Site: brandenburg
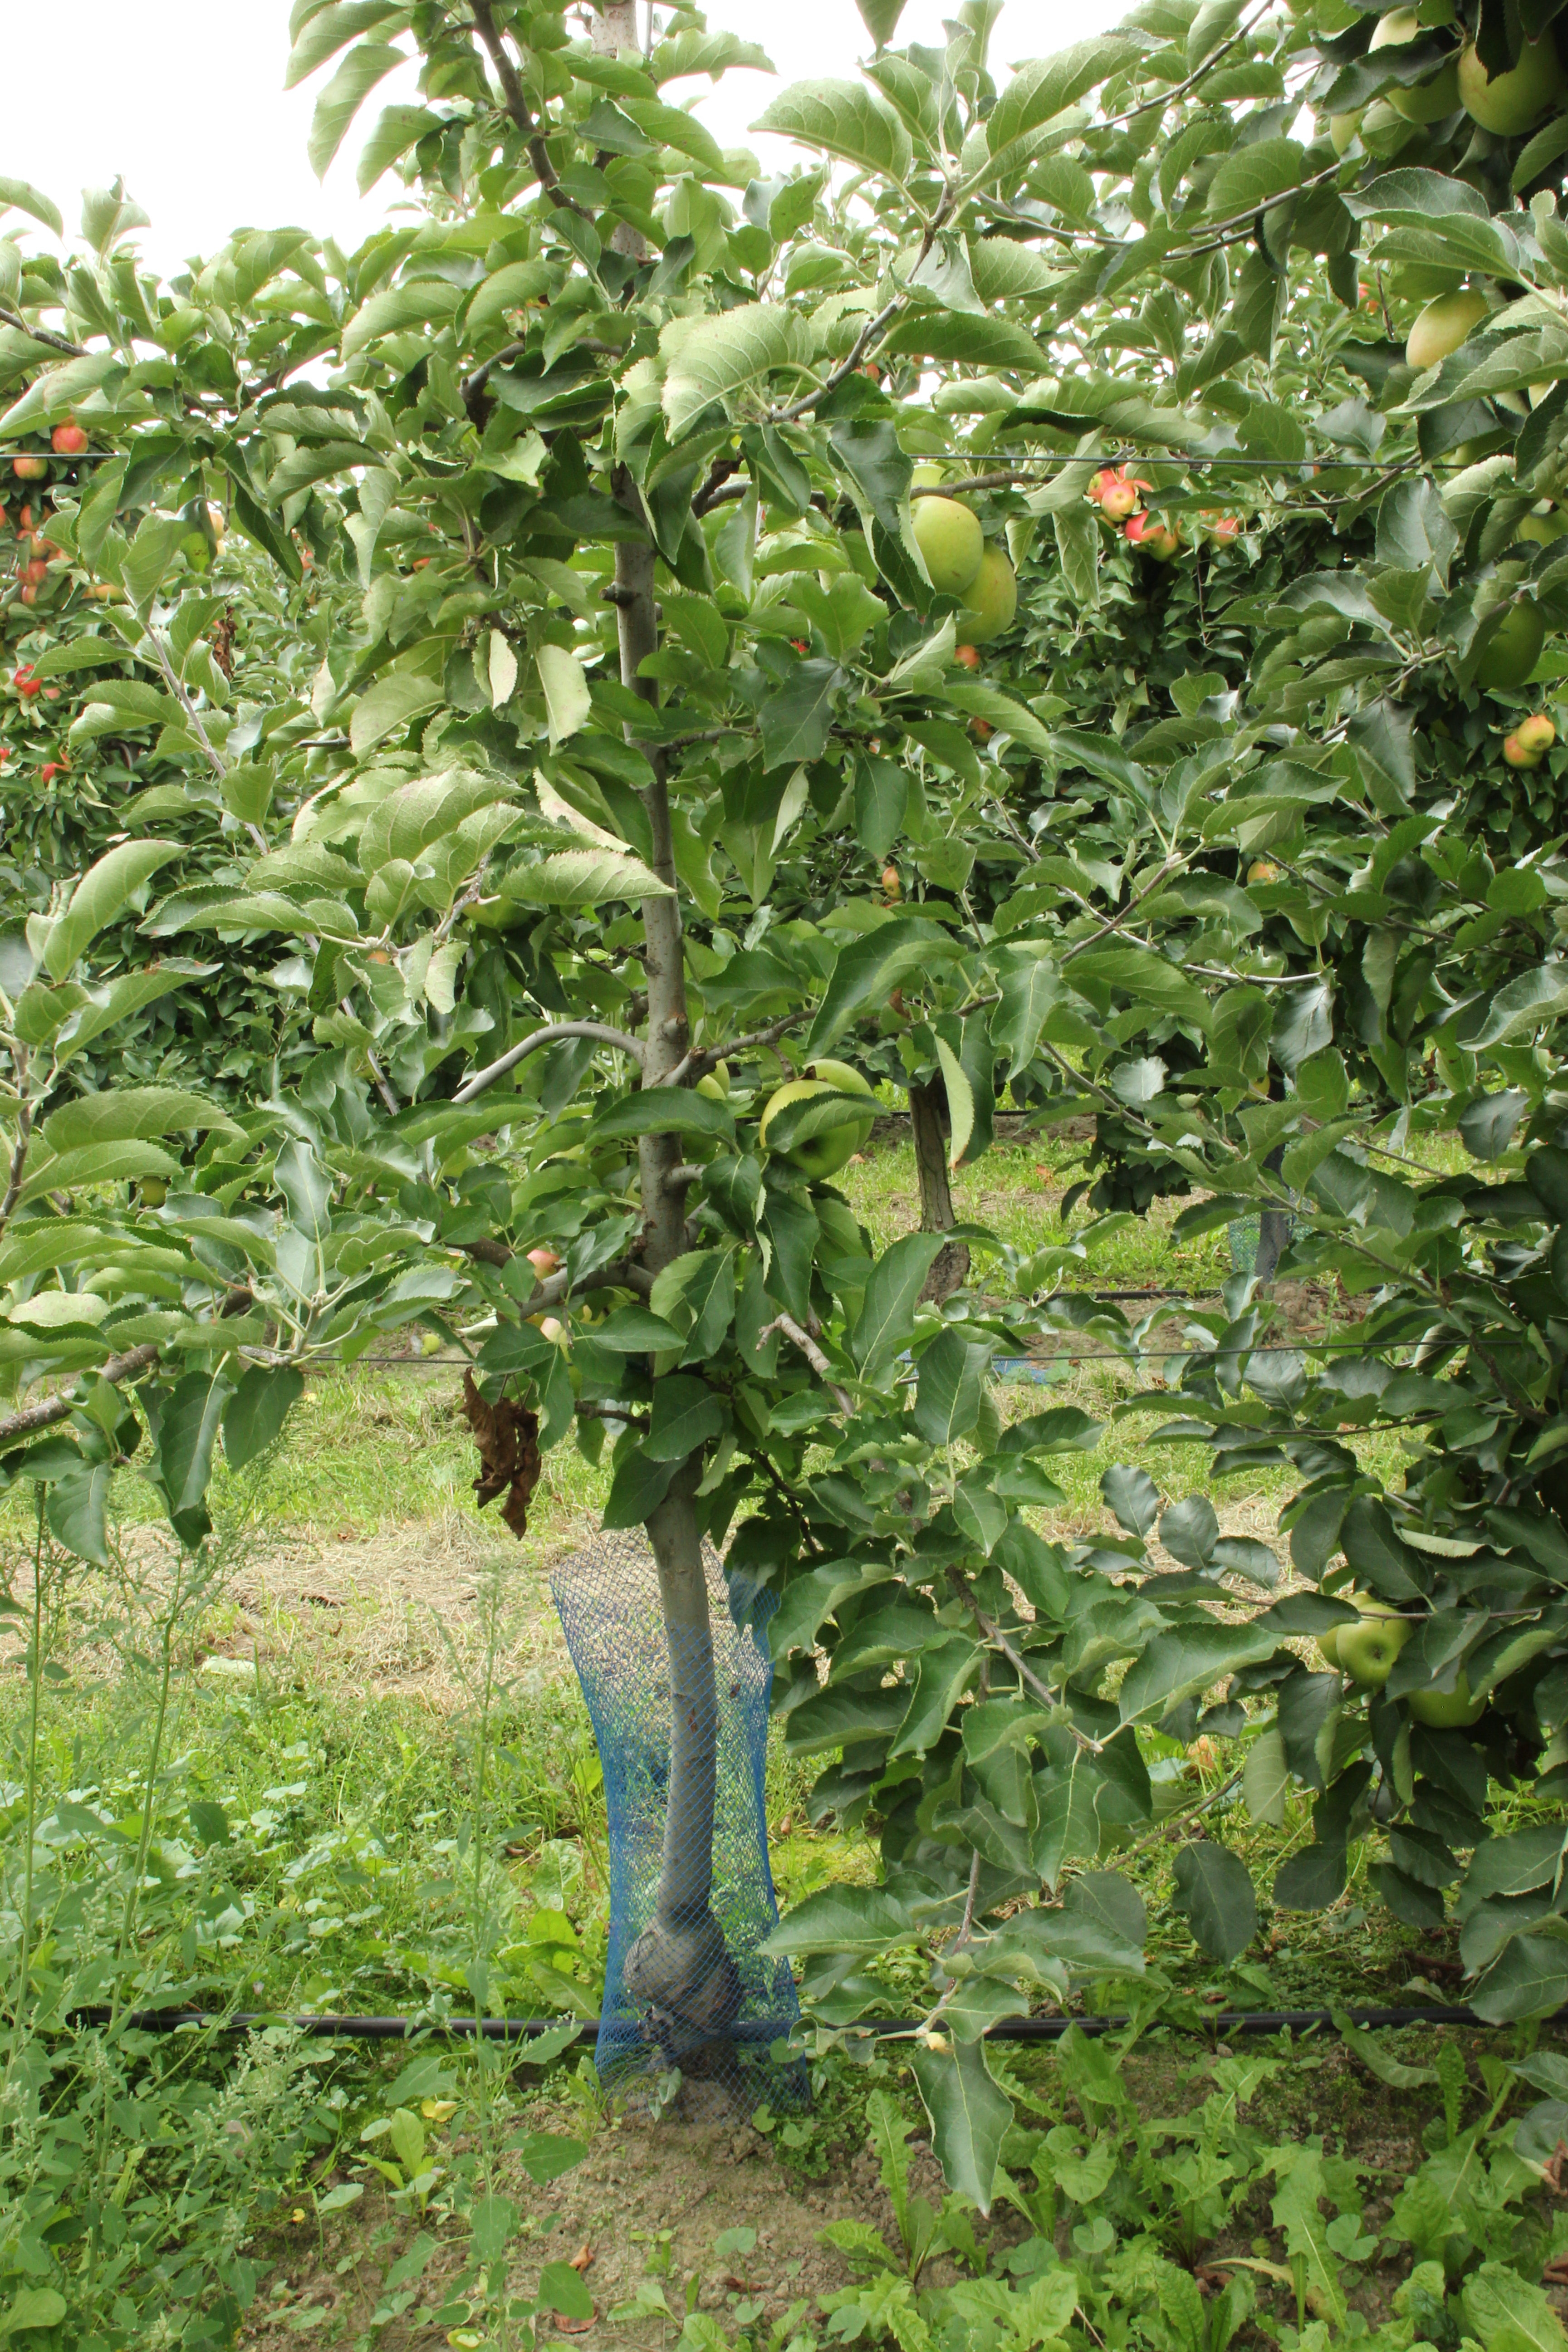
Growth stage (BBCH 87): Maturity of fruit and seed